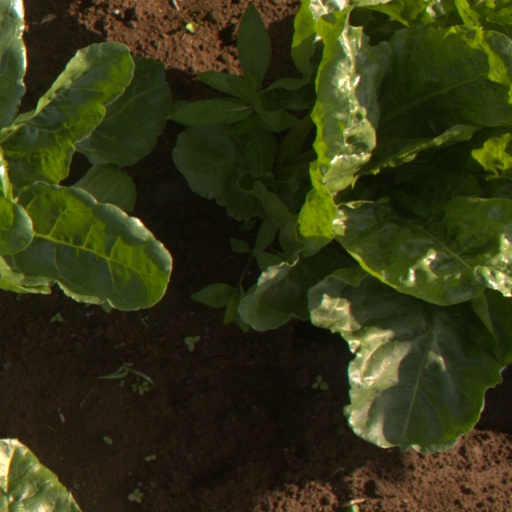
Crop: sugar beet